Patuxai

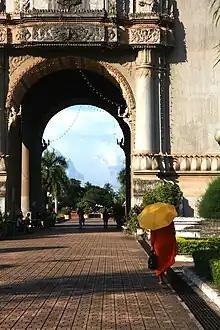
Archway

The monument has gateways on four sides oriented towards the four cardinal directions. The east–west gateways open to the Lane Xang Avenue, which is used during ceremonial national parades. In front of each gate, there is a pond. The four ponds represent the open section of a lotus flower (representing reverence of Laotians to the brave warriors of the nation). The four corners of the gateways are adorned by statues of a Naga King (mythical symbol of Laos), with a depiction signifying spraying of a jet of water (suggesting nature, fertility, welfare and happiness) into the ponds on the ground. Two concrete staircases wind up from inside the main structure, passing through each floor, right up to the top of the monument. Viewing galleries are provided on the upper floors. The first floor has mainly the offices of the management of the monument; the kiosks dealing with tourist paraphernalia (artefacts, souvenirs and refreshments) are also housed on this floor. The second floor is an important area where a museum is housed, displaying statues and pictures of the iconic heroes and heroines of the country. The roof design is also inspired by Taj Mahal of India.